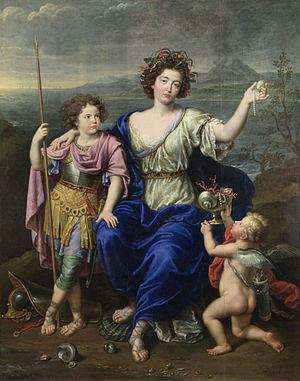
1691 est une année commune commençant un lundi.